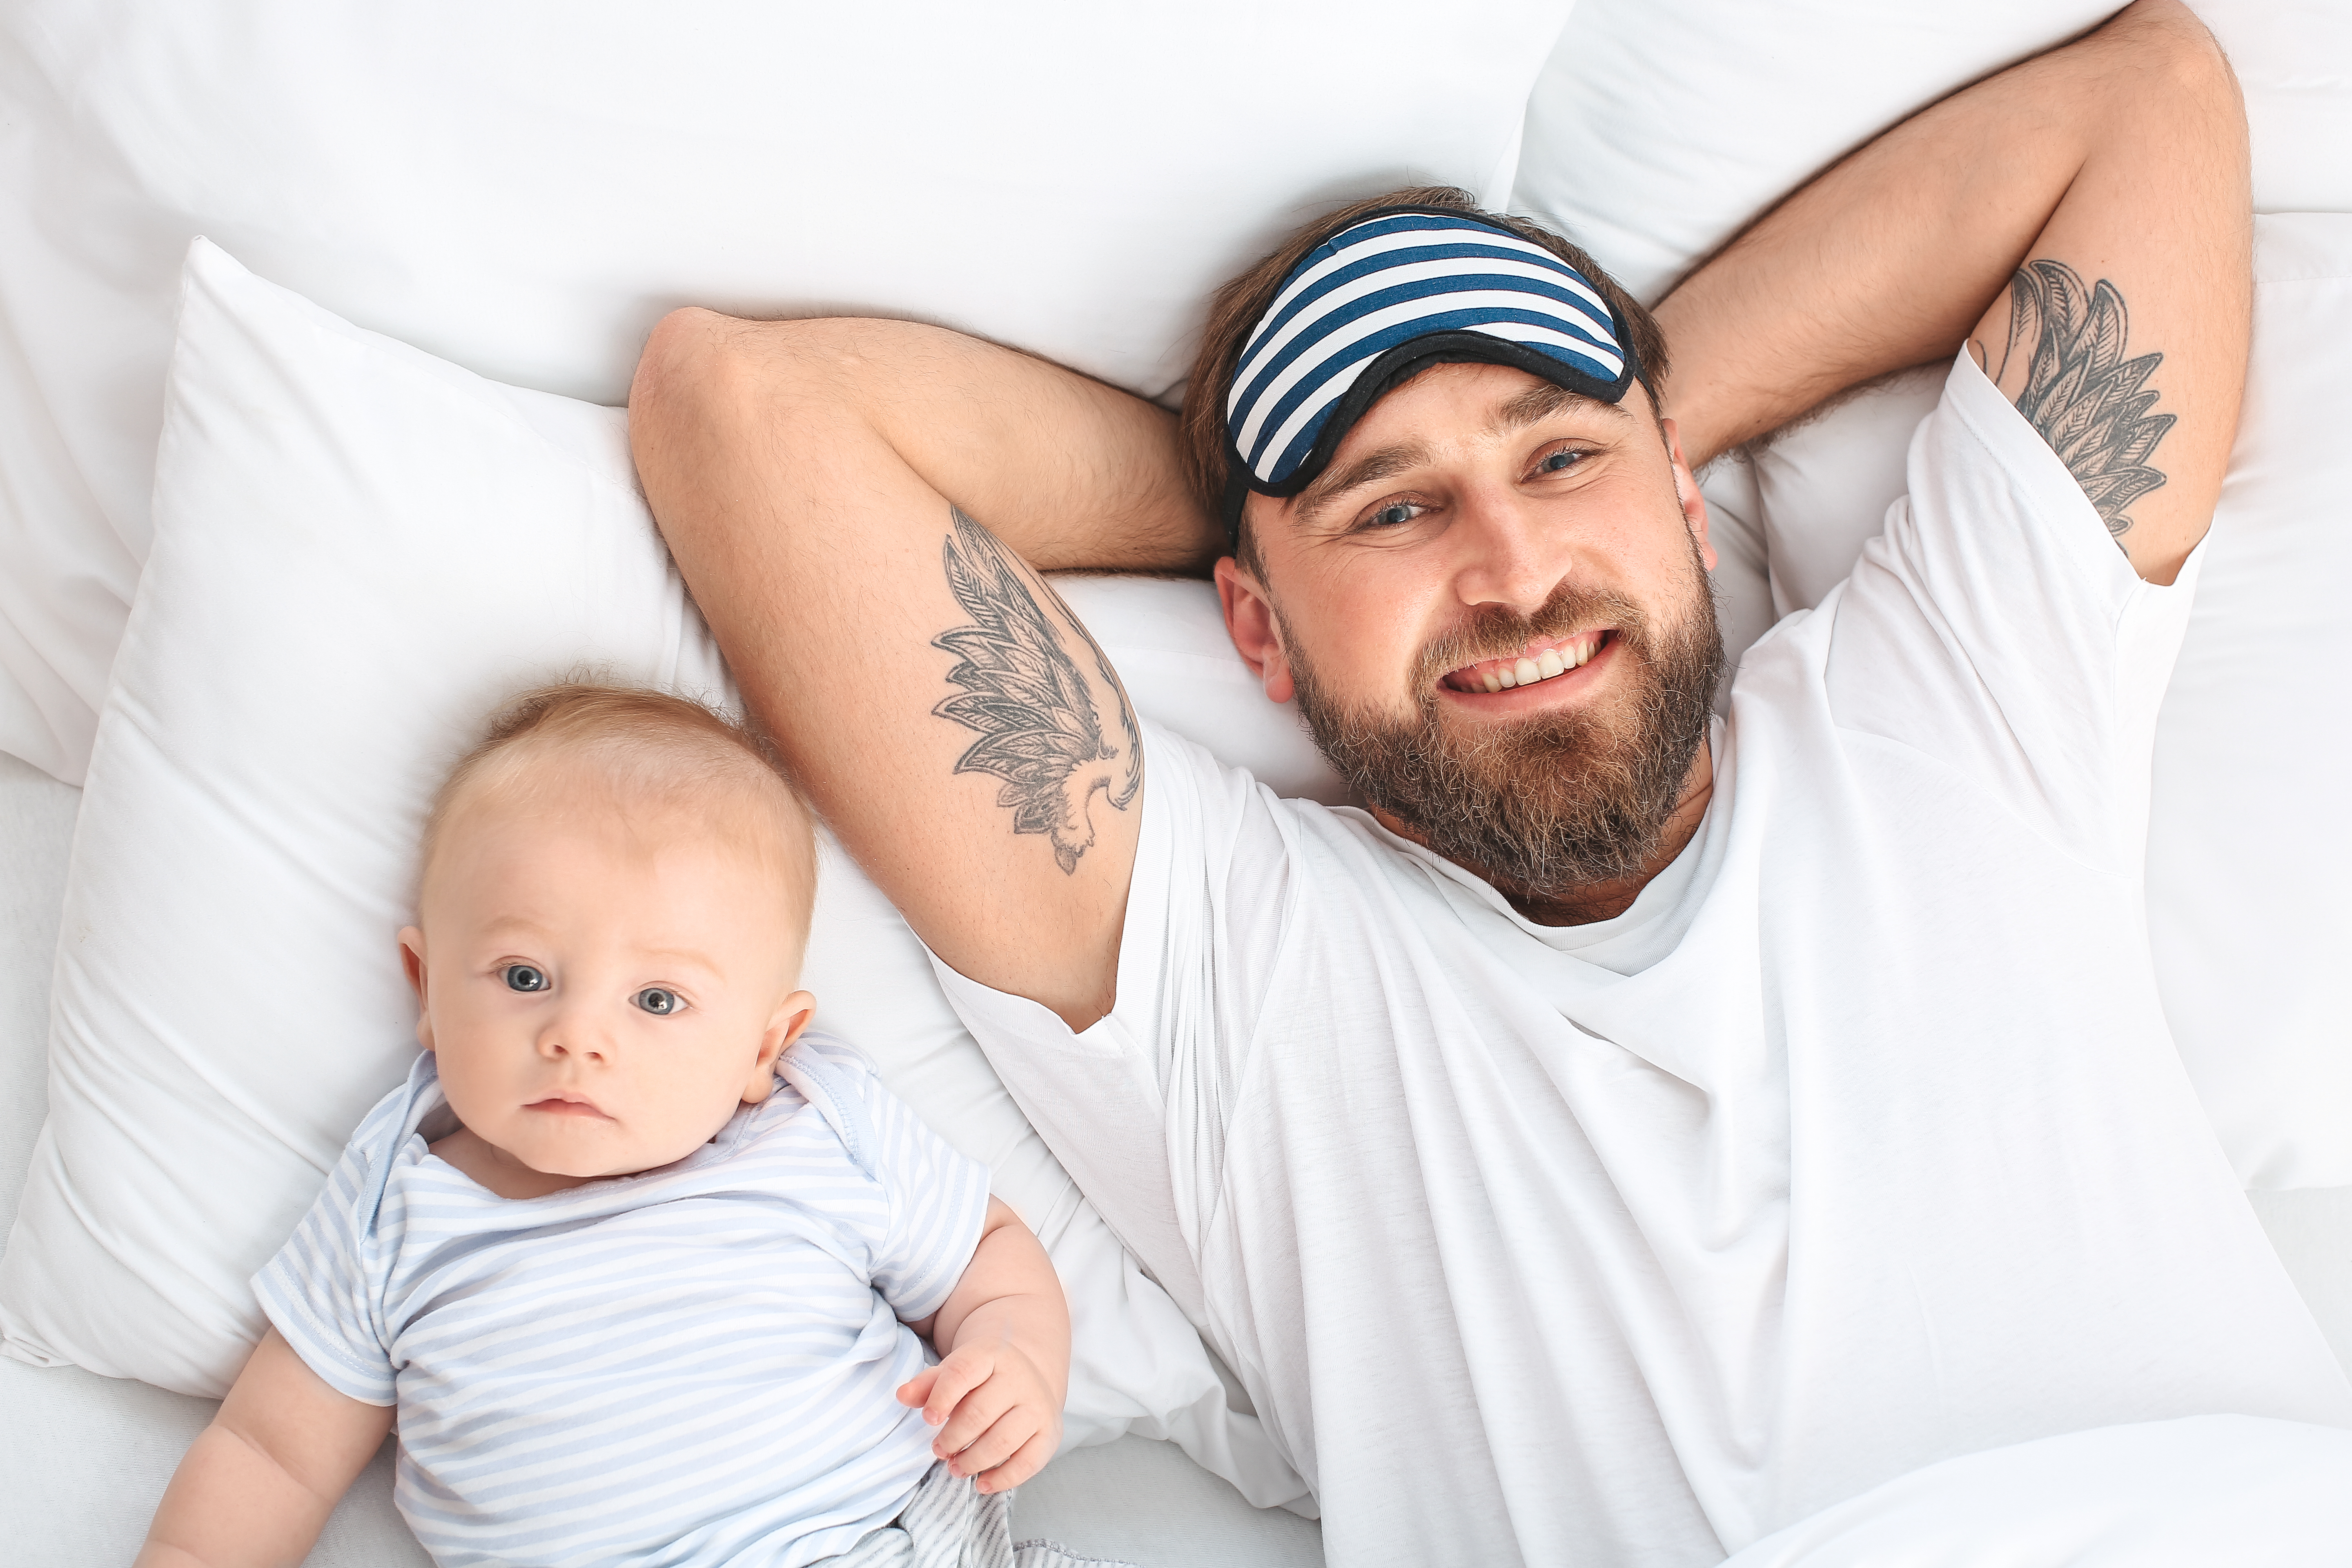
face, joint, skin, head, hand, hairstyle, arm, shoulder, photograph, eye, mouth, facial expression, muscle, white, comfort, leg, organ, beard, human body, neck, sleeve, mammal, t shirt, gesture, elbow, finger, happy, chest, trunk, baby, black hair, abdomen, thigh, facial hair, hat, wrist, toddler, sitting, human leg, Barechested, tattoo, jewellery, child, cap, moustache, room, flesh, fun, linens, vacation, love, photo shoot, portrait photography, photography, top